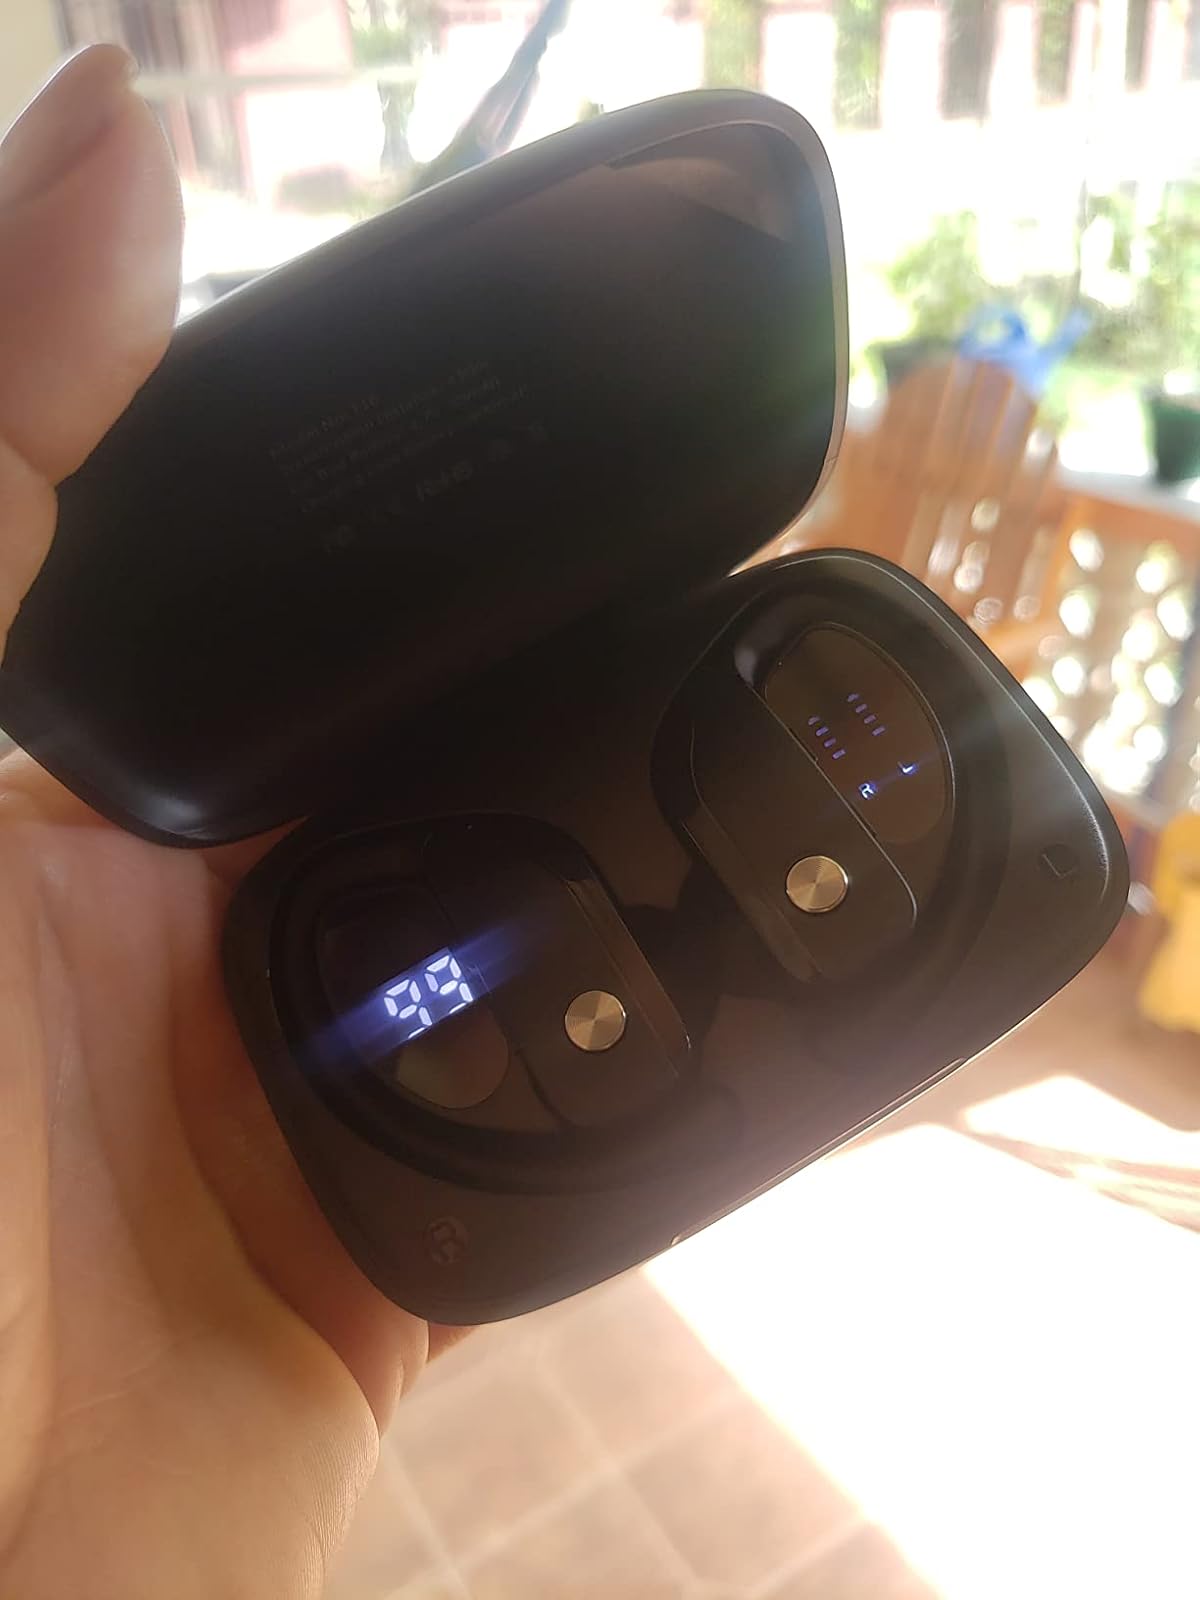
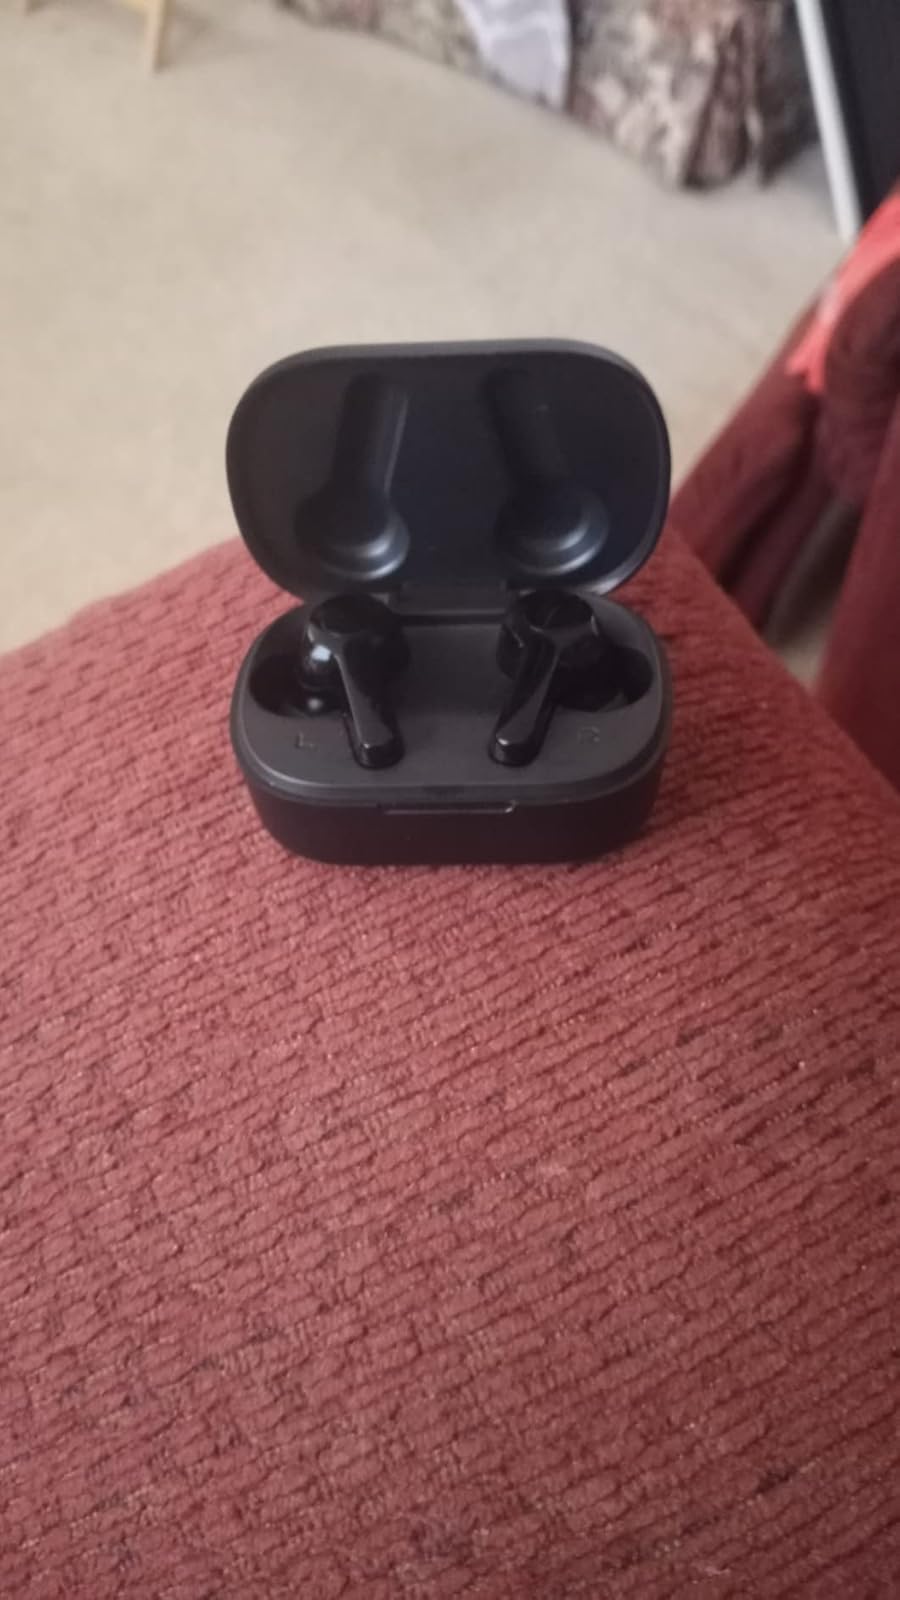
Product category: earbuds
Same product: no